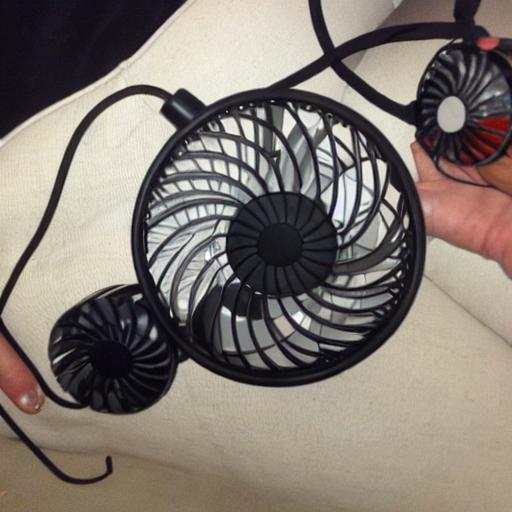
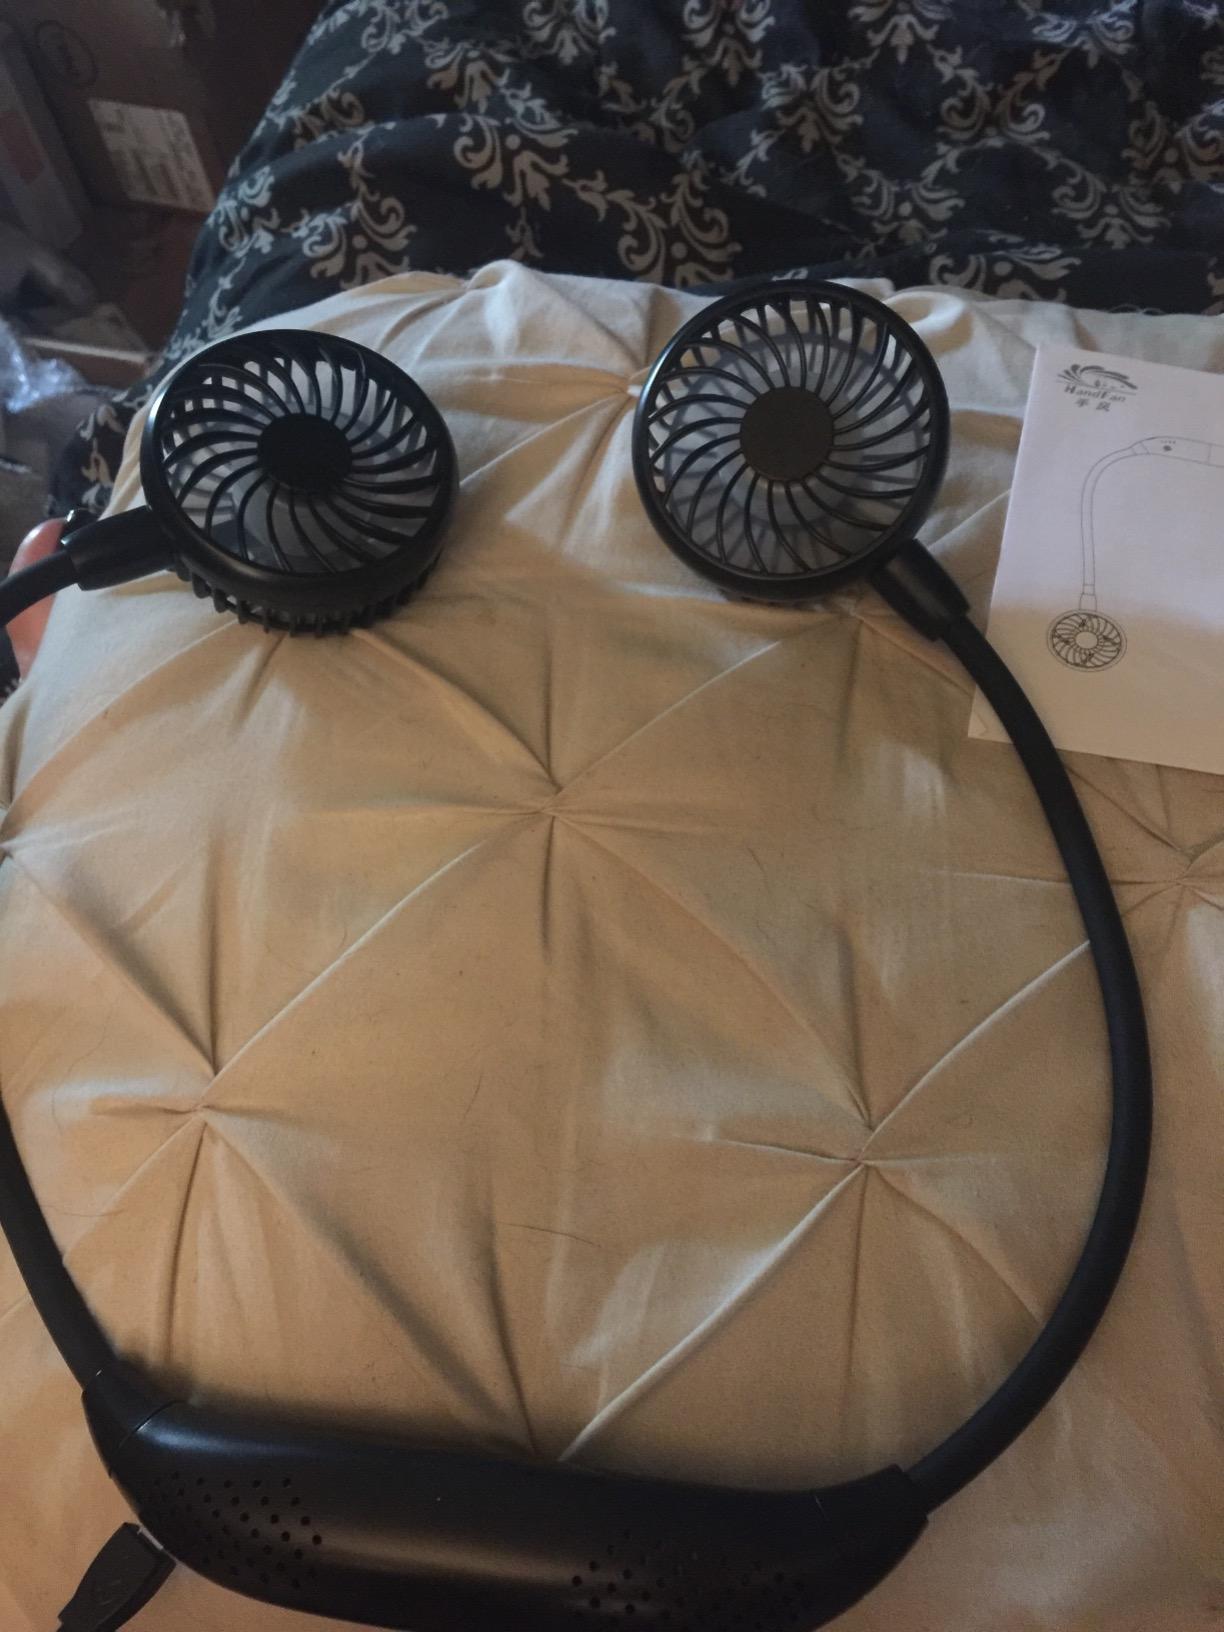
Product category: fan
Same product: no